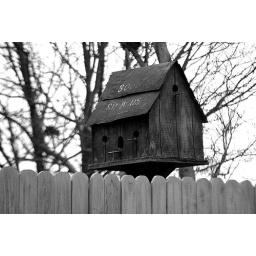
Bird hosue over a fence at a neightbor's house